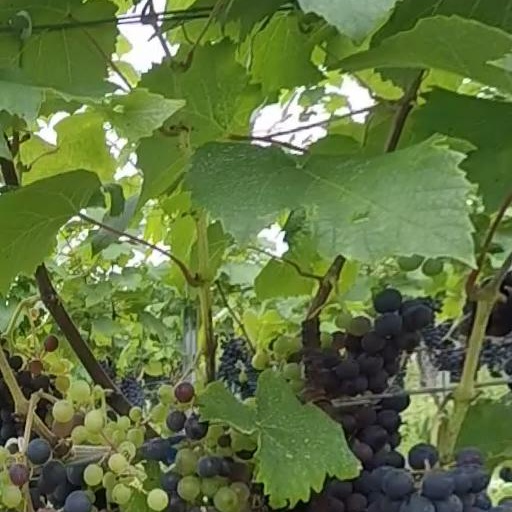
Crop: grape